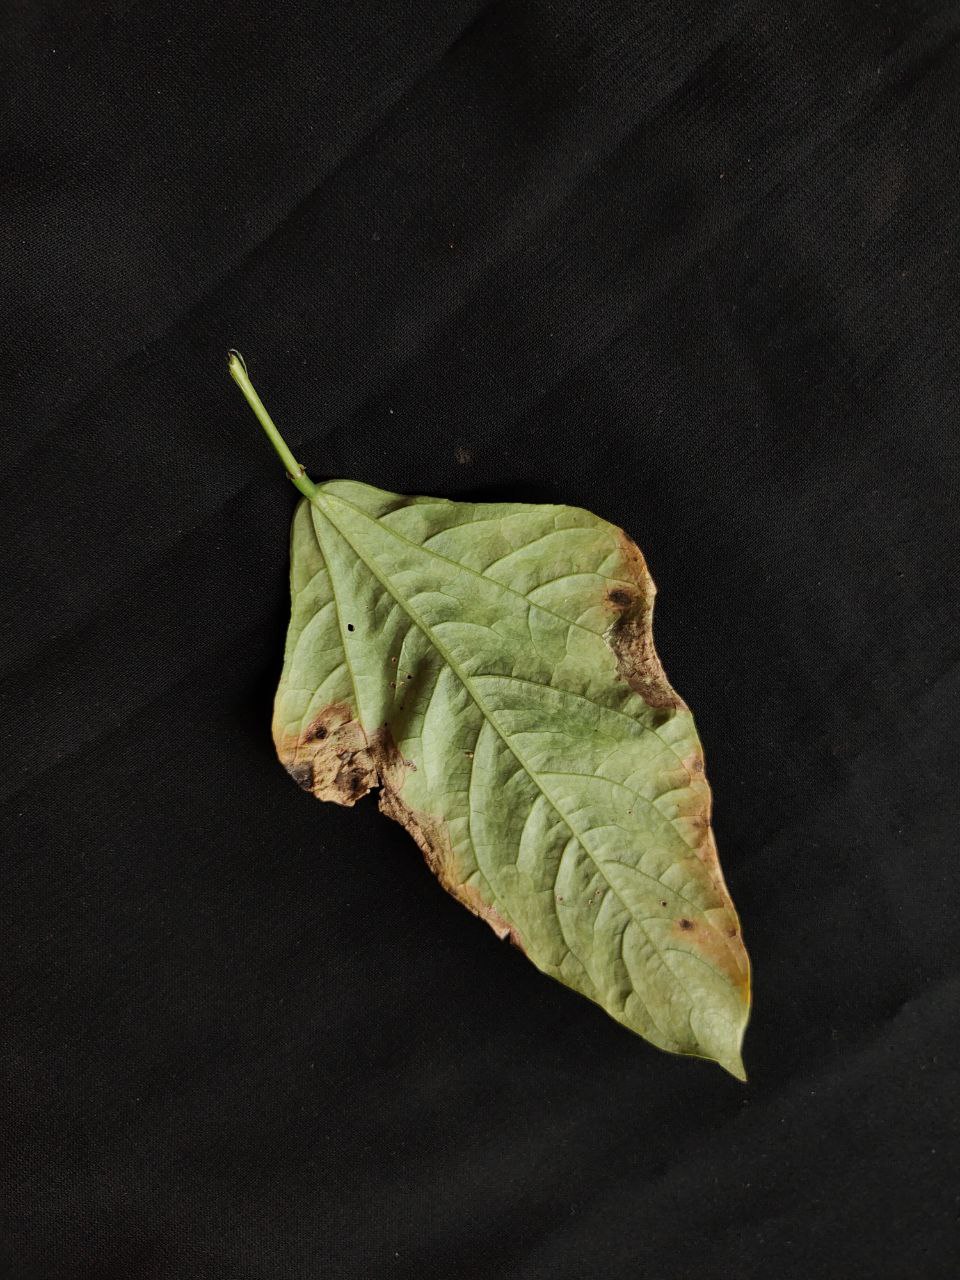
Crop: cowpea
Leaf condition: Bacterial wilt